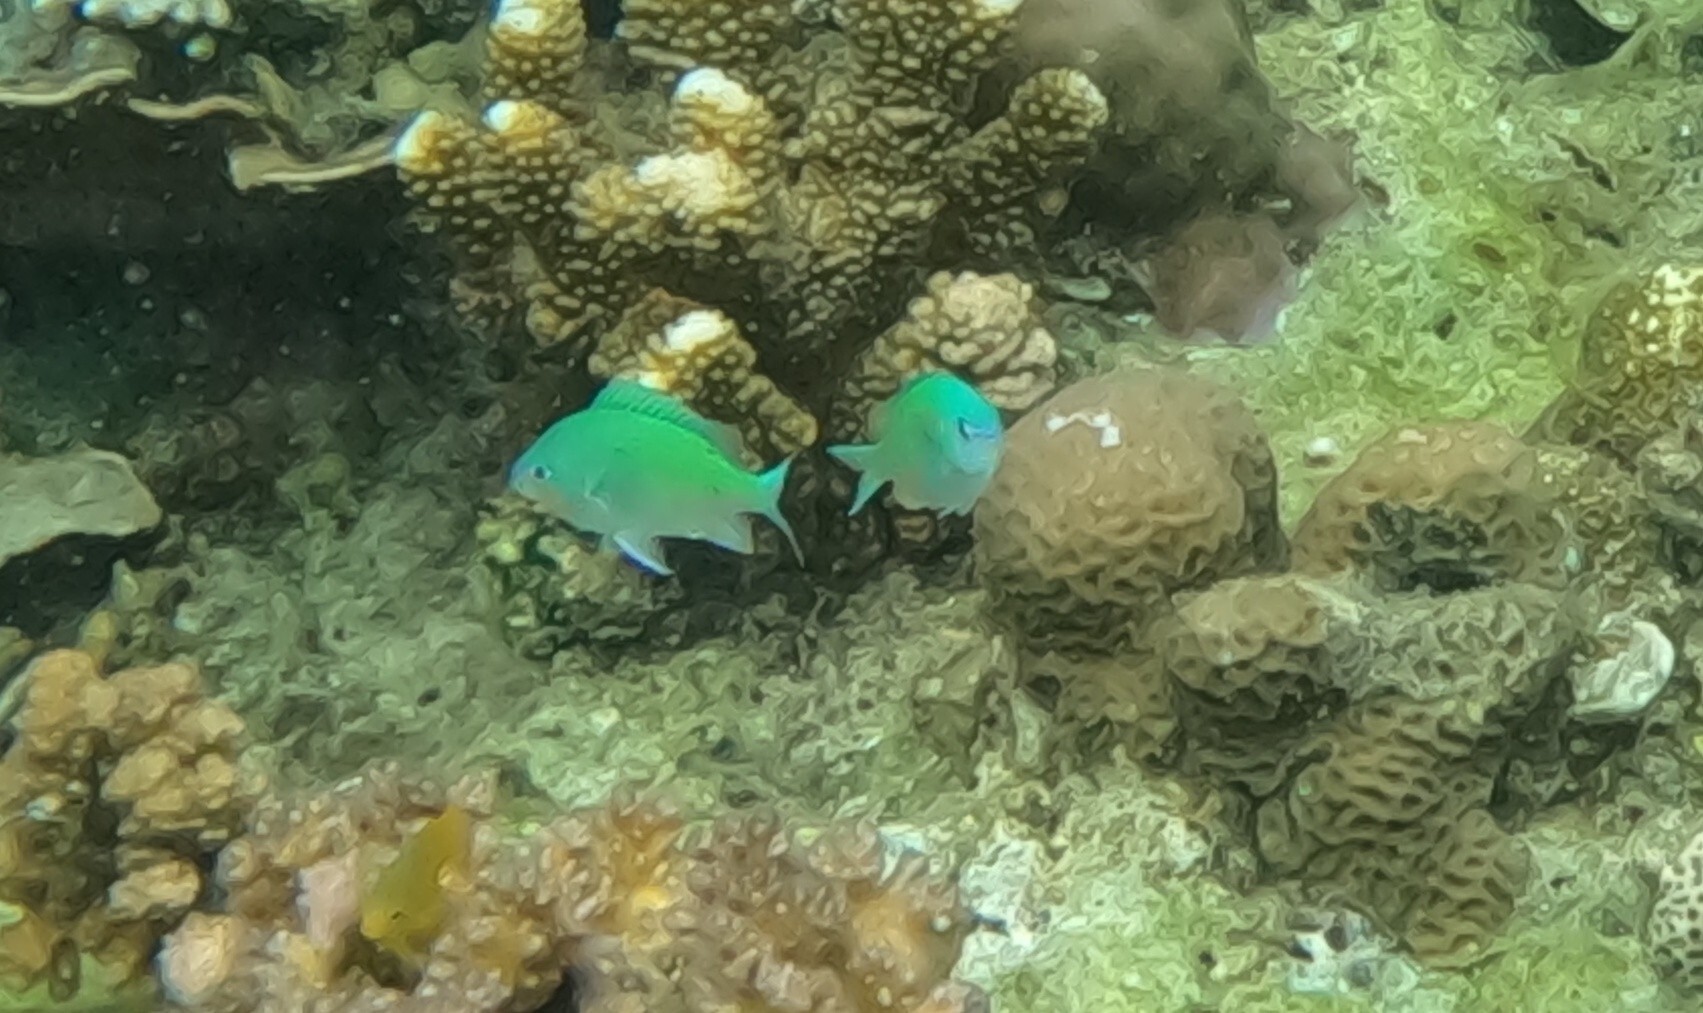
Chromis viridis (Blue-green Chromis)